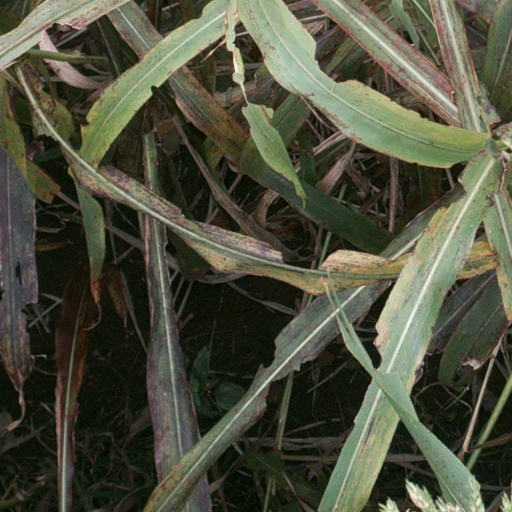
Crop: sorghum